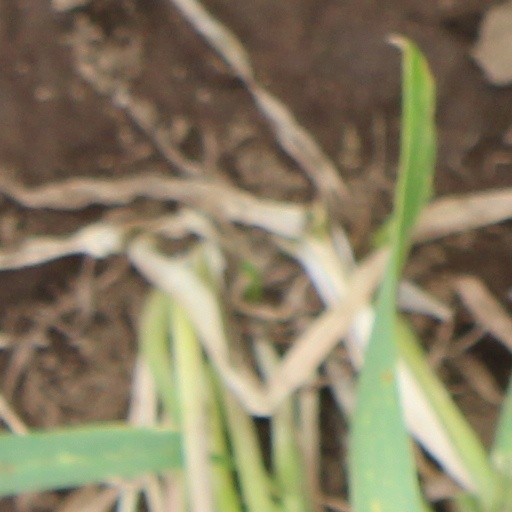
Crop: wheat